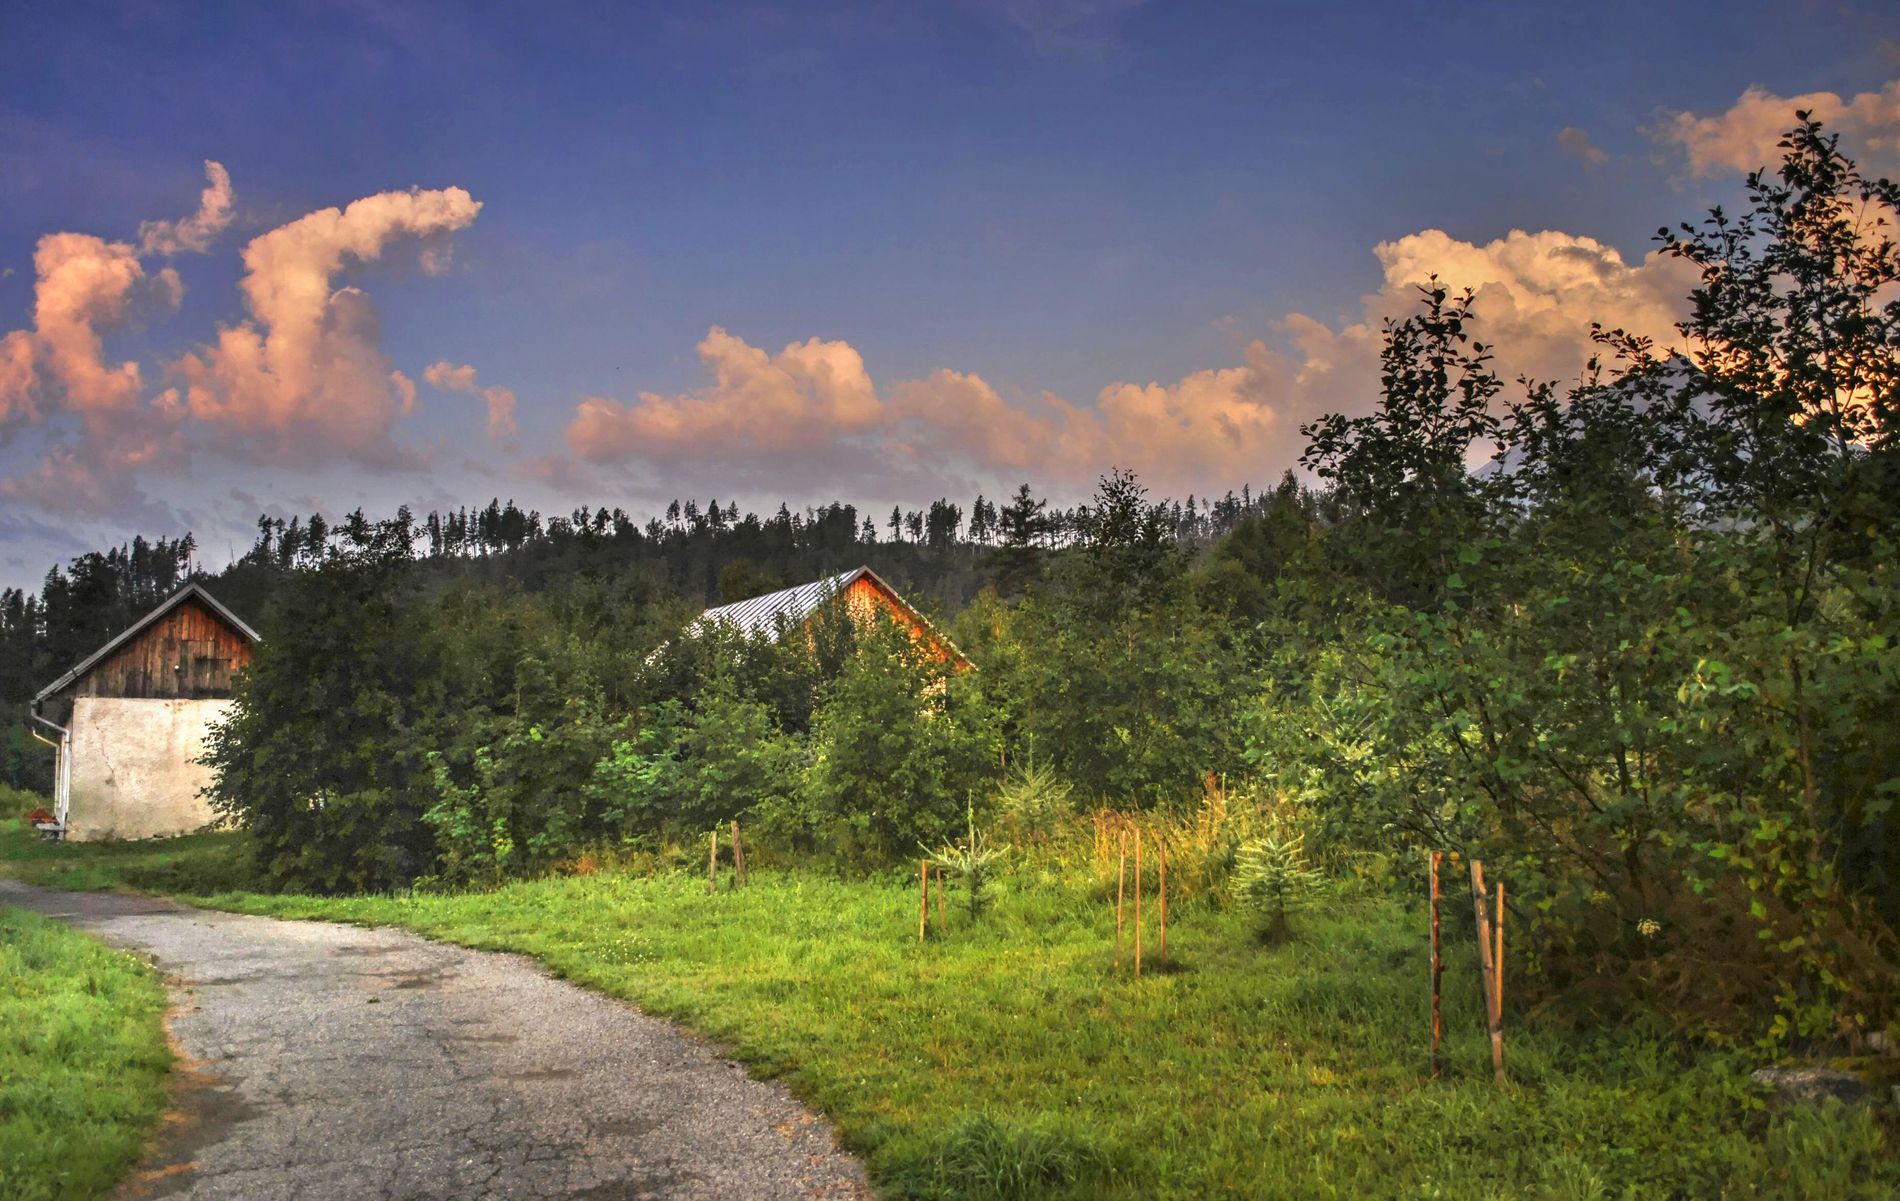
Grassland View
the image shows a road leading to two buildings. the buildings have metal roofs. the buildings are surrounded by a big grassland contains a lot of trees. and the sky view shows an orange clouds which is could be sunset or sunrise.
this is a landscape taken at eye level shows a road leading to two buildings. the buildings have metal roofs. the buildings are surrounded by a big grassland contains a lot of trees. and the sky view shows an orange clouds which is could be sunset or sunrise.
Labels: Architecture, Building, Outdoors, Shelter, Nature, Scenery, Countryside, Hut, Rural, Sky, Landscape, Plant, Tree, Housing, Vegetation, Cloud, House, Weather, Cabin, Path, Cottage, Road, Grass, Shack, Cumulus, Fir, Land, Gravel, Farm, Field, Pasture, Wilderness, Woodland, Grassland, Trail, Horizon
Camera: NIKON CORPORATION NIKON D3000
Lens: 18-55mm f/3.5-5.6, AF-S DX VR Zoom-Nikkor 18-55mm f/3.5-5.6G
Aperture: F3.5
Exposure: 1/200 sec
ISO: 100
Focal length: 18.0 mm